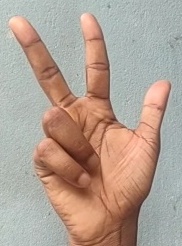
ASL sign: 3